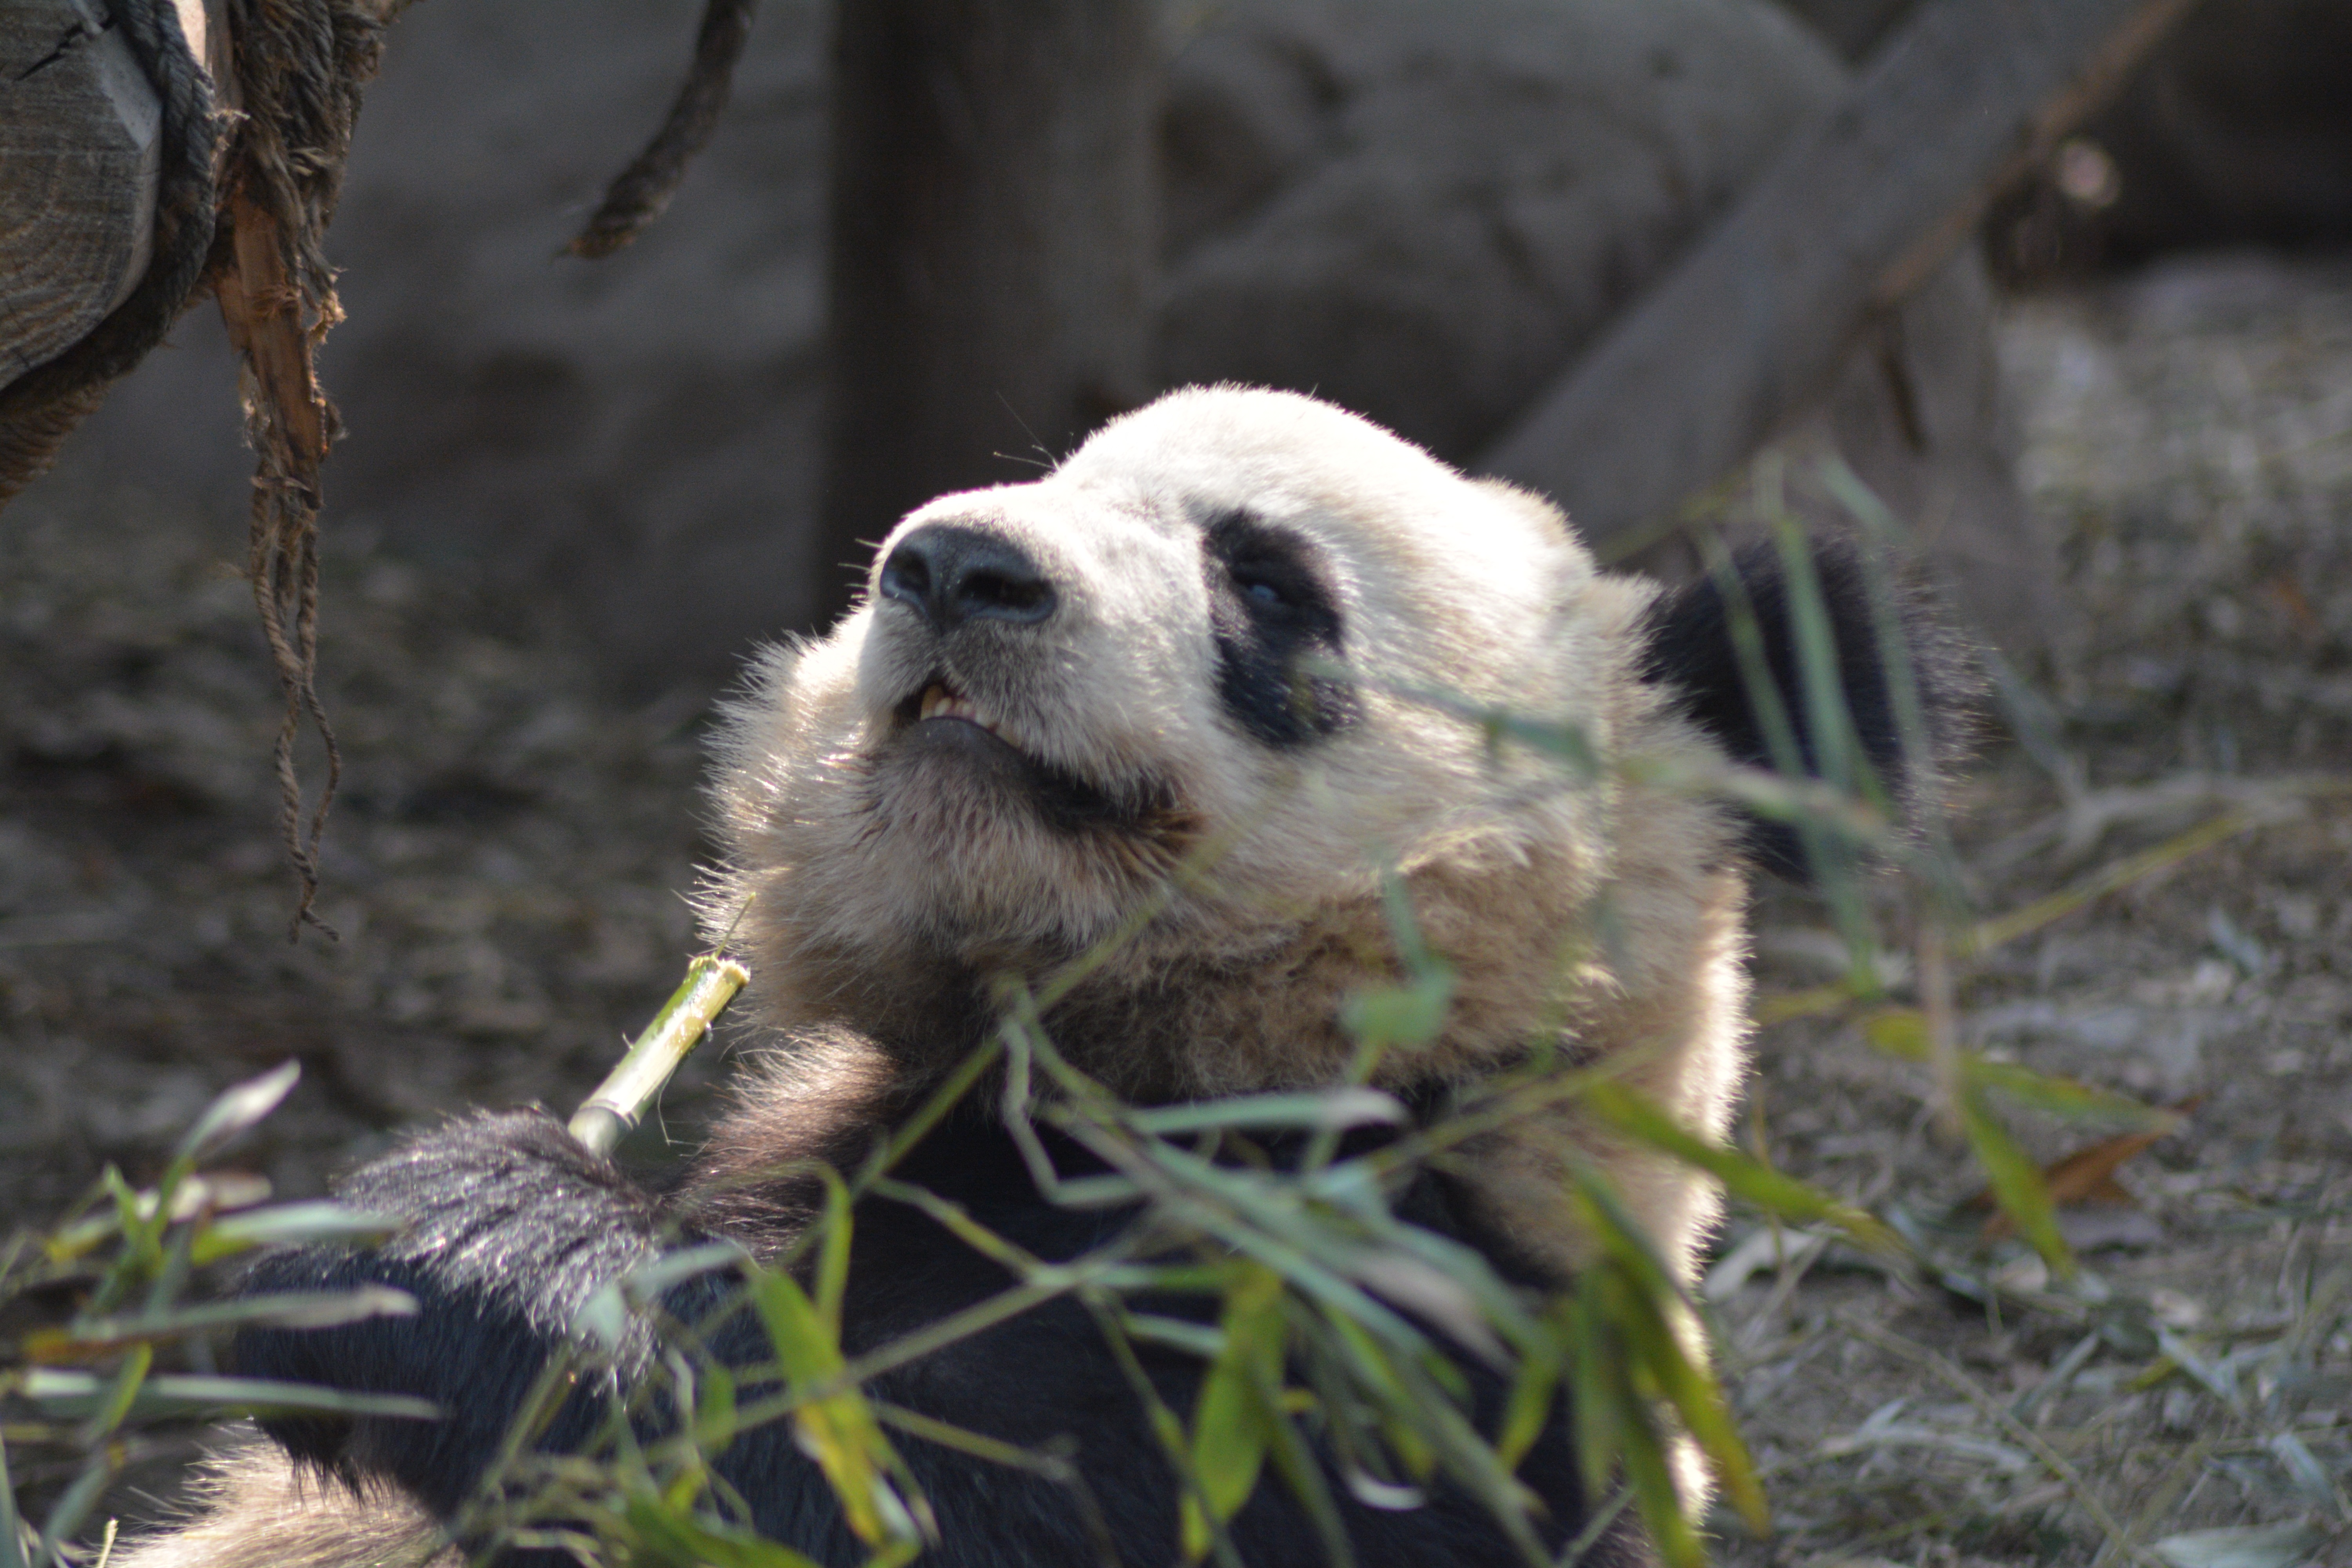
bear, wildlife, zoo, mammal, fauna, vertebrate, otter, giant panda